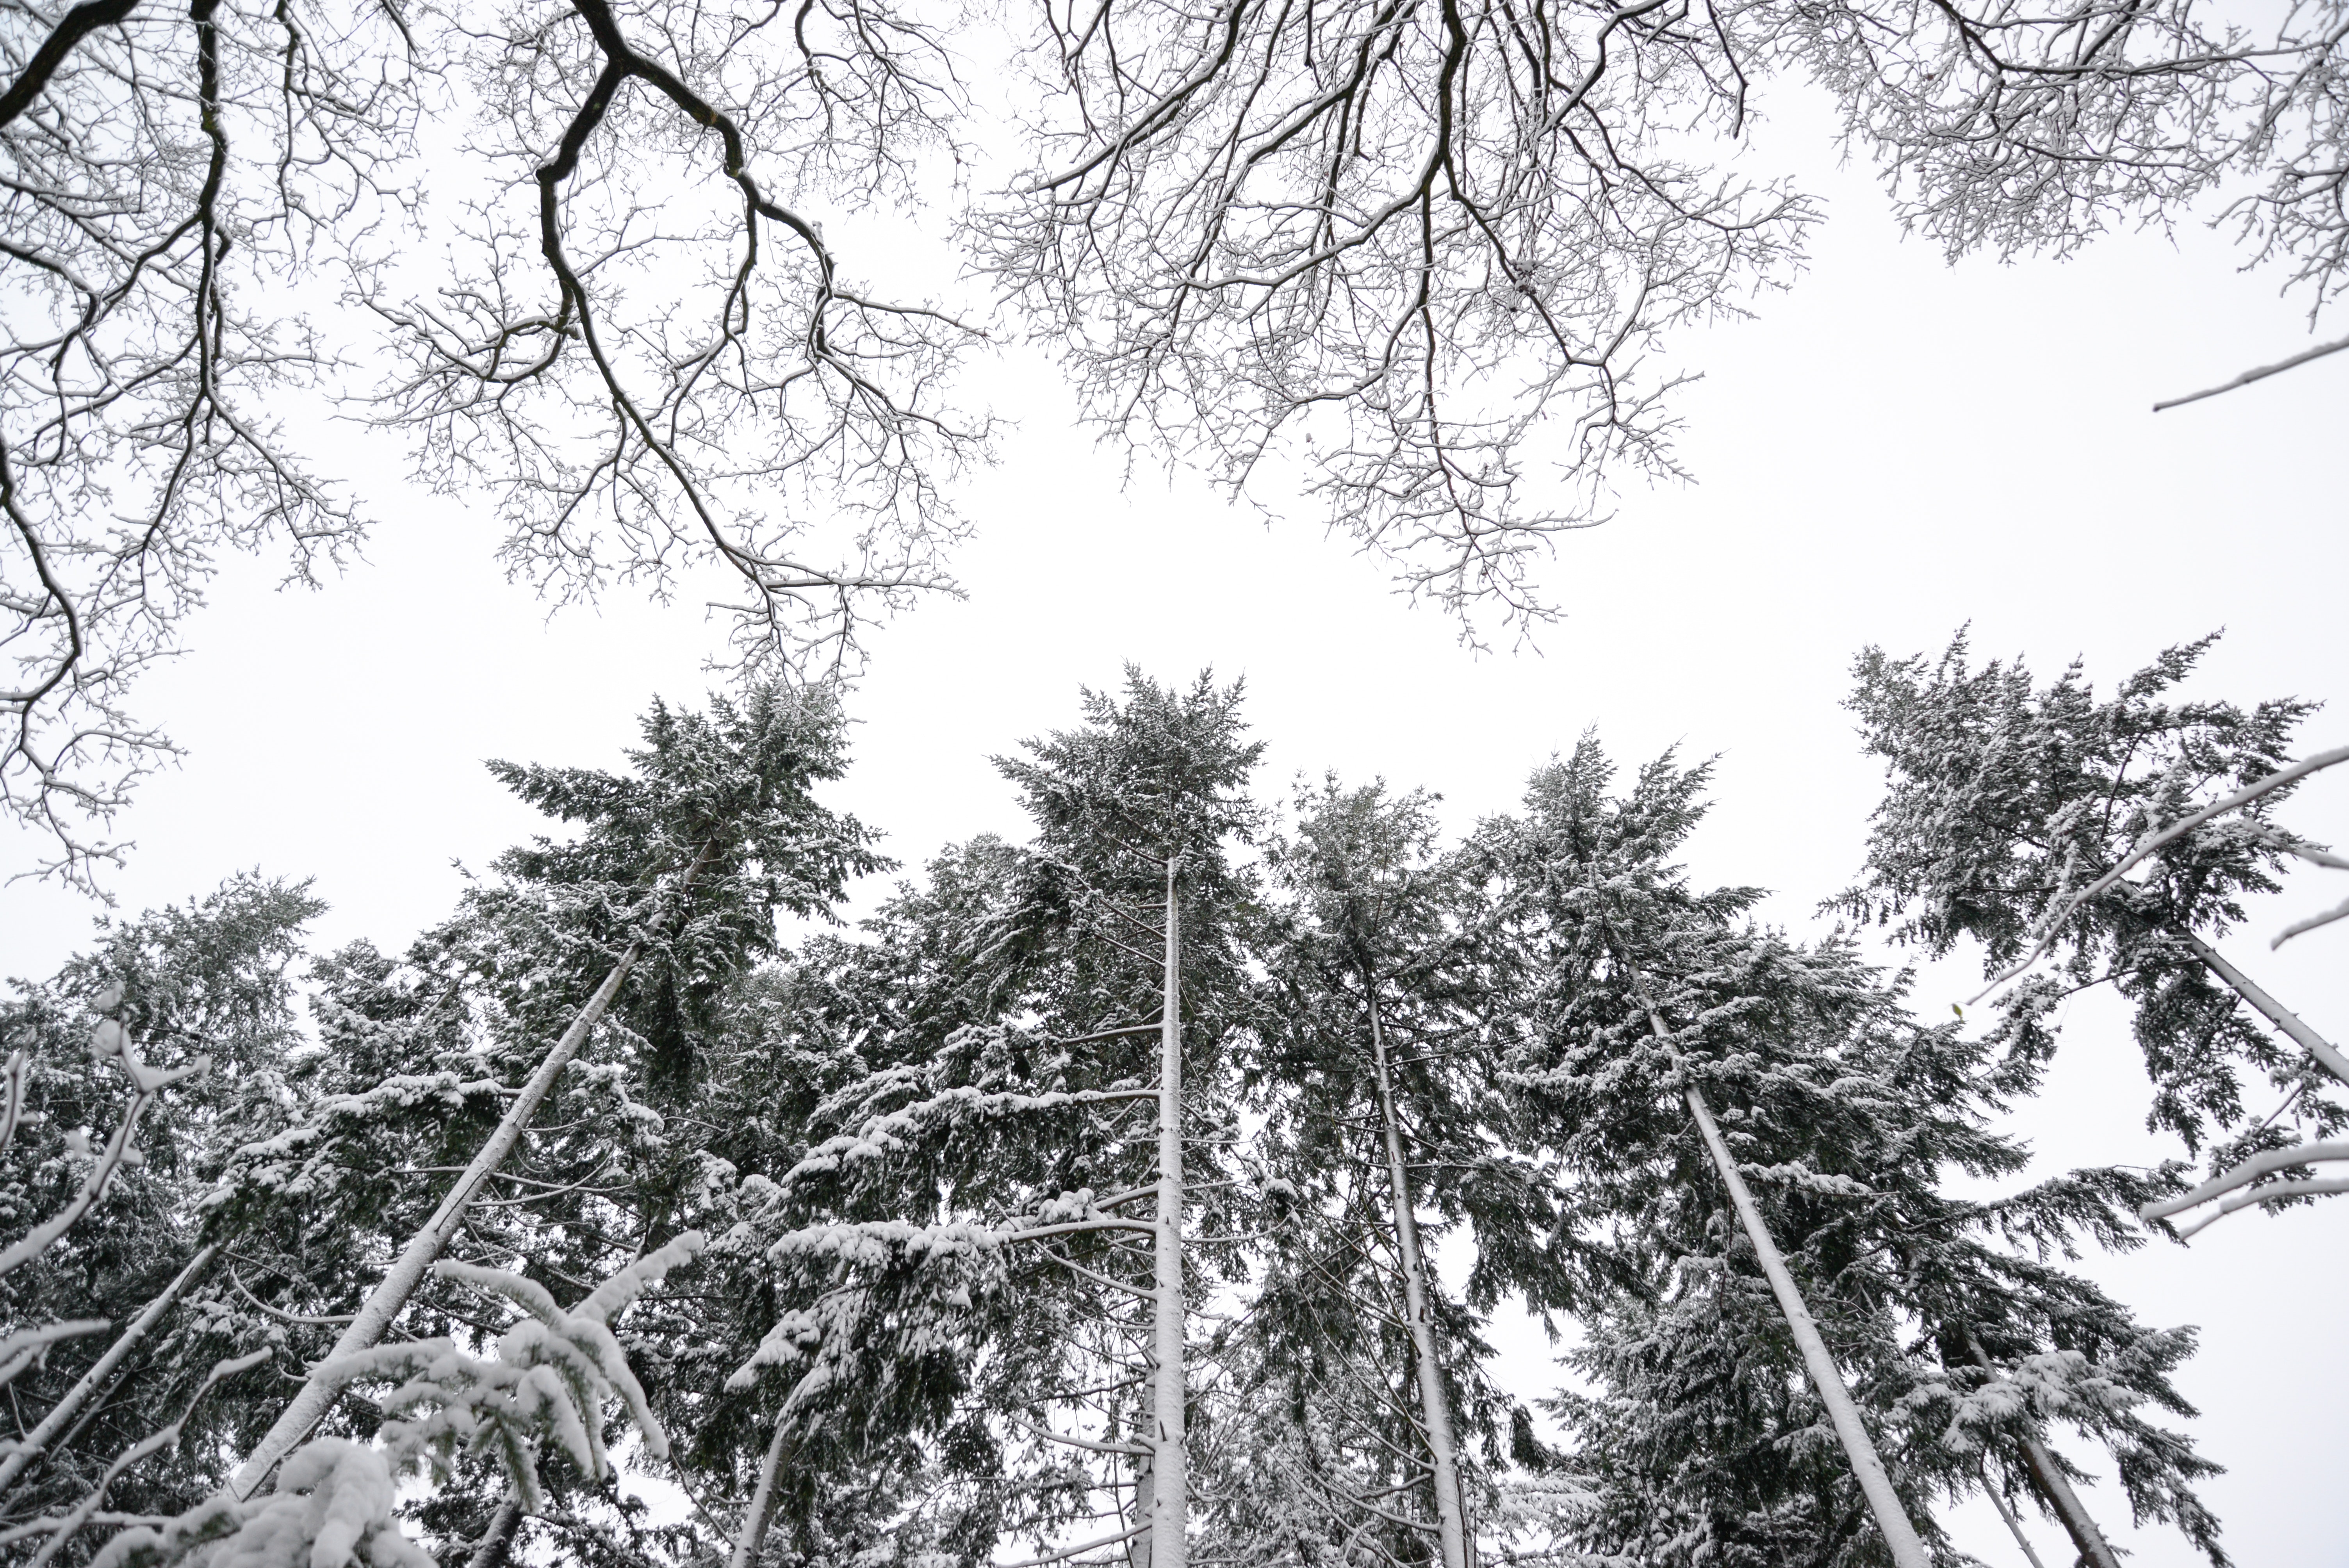
tree, branch, nature, black and white, monochrome photography, vegetation, woody plant, plant, monochrome, natural environment, sky, biome, winter, leaf, forest, tropical and subtropical coniferous forests, twig, frost, photography, trunk, freezing, stock photography, snow, pine family, old growth forest, sunlight, white pine, American larch, temperate broadleaf and mixed forest, temperate coniferous forest, Northern hardwood forest, conifer, spruce fir forest, style, plant stem, evergreen, red pine, fir